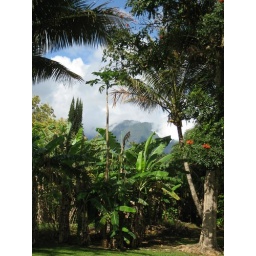
Banana trees and mountain in background at Aina Pono